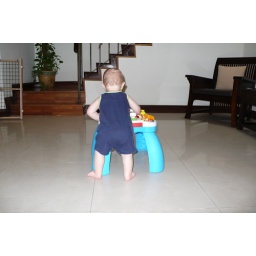
Cameron pushes his table all over the bottom floor of the house! :)